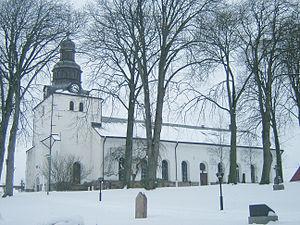
Le Halland est une province historique du sud de la Suède, sur sa côte ouest. Elle est située au bord du Cattégat, entre le Västergötland, le Småland et la Scanie.
Laholm est une ville de Suède, chef-lieu de la commune de Laholm dans le comté de Halland. 5 835 personnes y vivent.